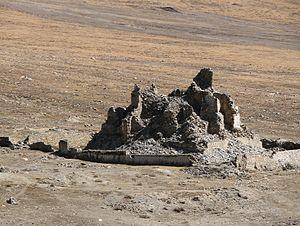
Ruines du Kumbum (chörten) de Ralung, détruit durant la révolution culturelle
Le monastère de Ralung, situé dans la province de Tsang du Tibet occidental, est le siège traditionnel de l'ordre Drukpa Kagyu du Bouddhisme Tibétain. Il fut fondé en 1180 par Tsangpa Gyare qui fut le premier Gyalwang Drukpa et fondateur de l'ordre Drukpa.